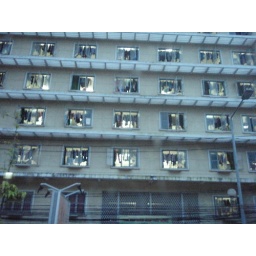
There's clothing hanging in every window of this apartment building